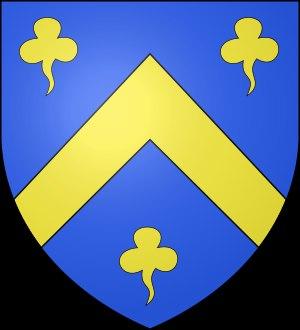
Le château de Rambuteau est situé dans le territoire de la Commune d'Ozolles, en Saône-et-Loire, sur une hauteur.